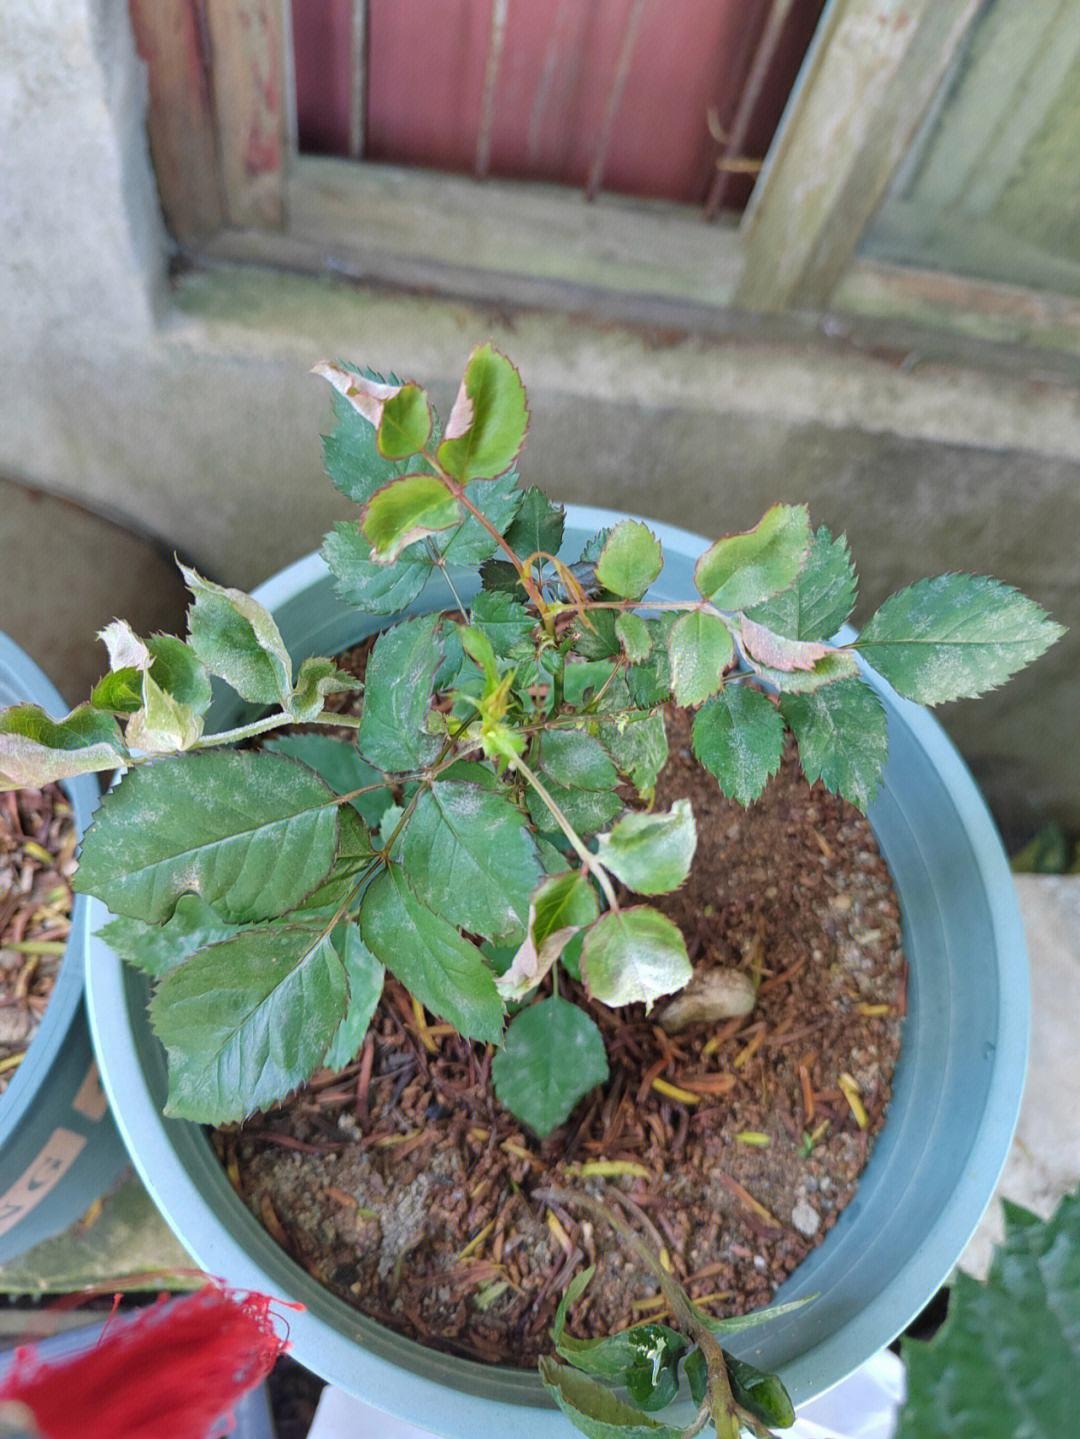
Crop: cherry
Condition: powdery_mildew